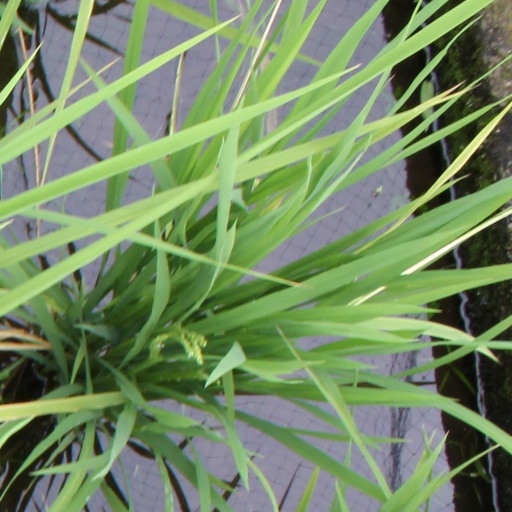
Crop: rice